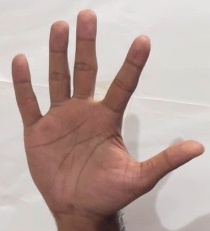
ASL sign: 5